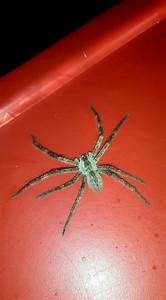
Label: ragno